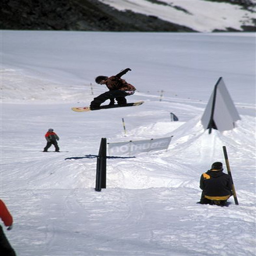
A man on a snowboard performing a trick.
a man on a snowboard jumping over part of the hill
A snowboarder jumping a hill at a resort.
A man is doing tricks on a snow board.
A man flying through the air while riding a snowboard.